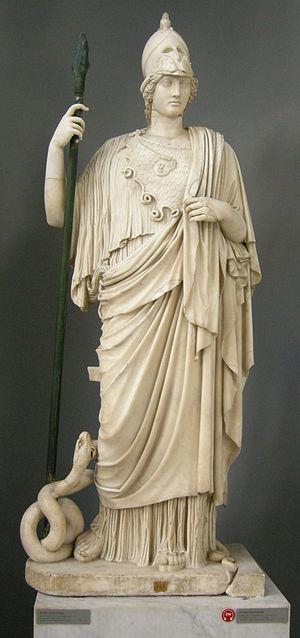
Le temple de Minerva Medica est un temple romain construit durant la République romaine sur l'Esquilin à Rome. Ce temple ne semble avoir laissé aucune trace. Depuis le XVIIᵉ siècle, les ruines romaines antiques d'un édifice datant du IVᵉ siècle situé également sur l'Esquilin et qui pourrait avoir servi de nymphée sont identifiées à tort comme celles du temple républicain.